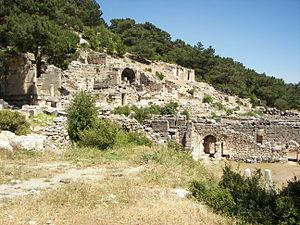
Arycanda ou Arykanda est une ancienne cité de Lycie, aujourd’hui Arûf en Turquie, ancien siège d'un évêché paléochrétien et aujourd'hui catholique, situé dans la province d'Antalya, en Turquie. Arykanda a été construite sur cinq grandes terrasses ascendantes à flanc de montagne, à proximité du village d'Aykiriçay, sur la route actuelle d'Elmalı à Finike.